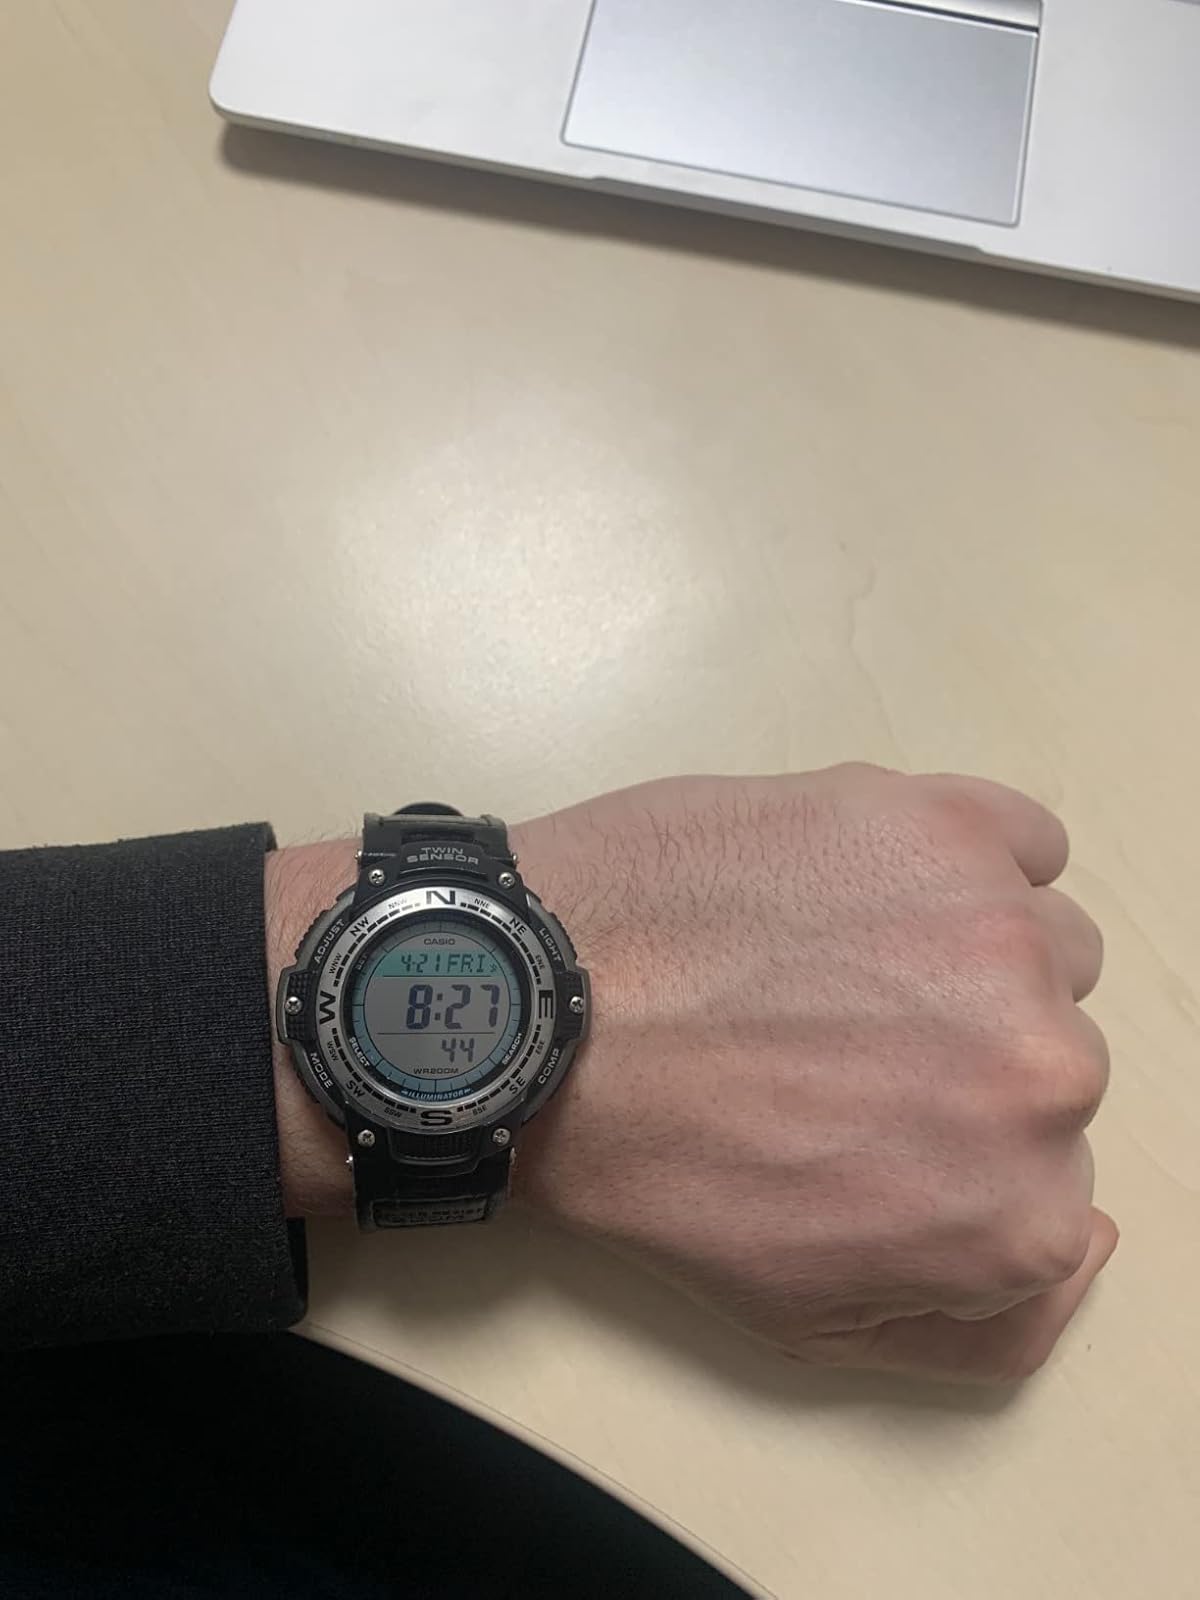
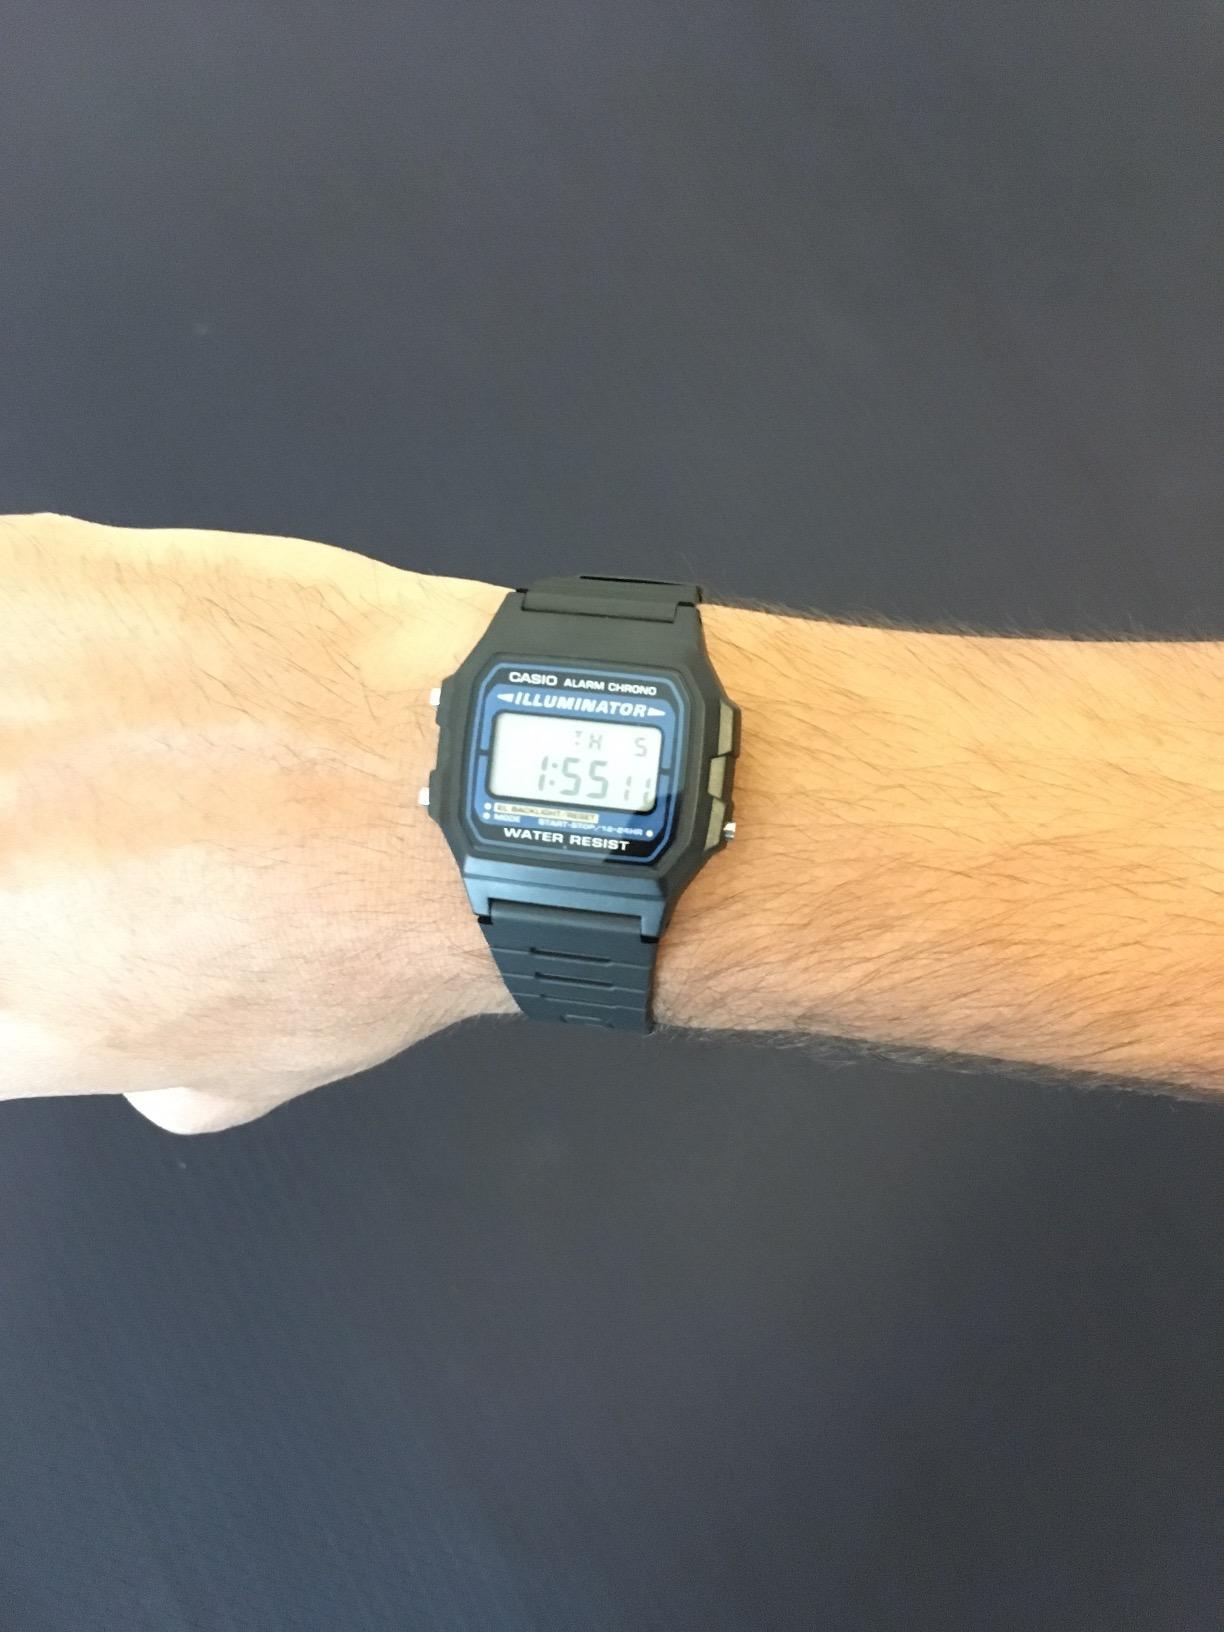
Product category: accessories_watch
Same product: no